Maurizio Bonuglia

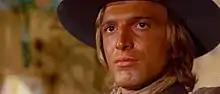
Screenshot from The Reward's Yours... The Man's Mine (1969)

Maurizio Bonuglia (1943–2010) was an Italian actor. He appeared in more than twenty films from 1967. Bonuglia died in Rome in 2010.